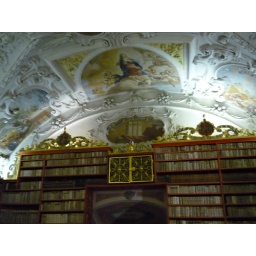
The two golden doors were for storing books banned by the church.